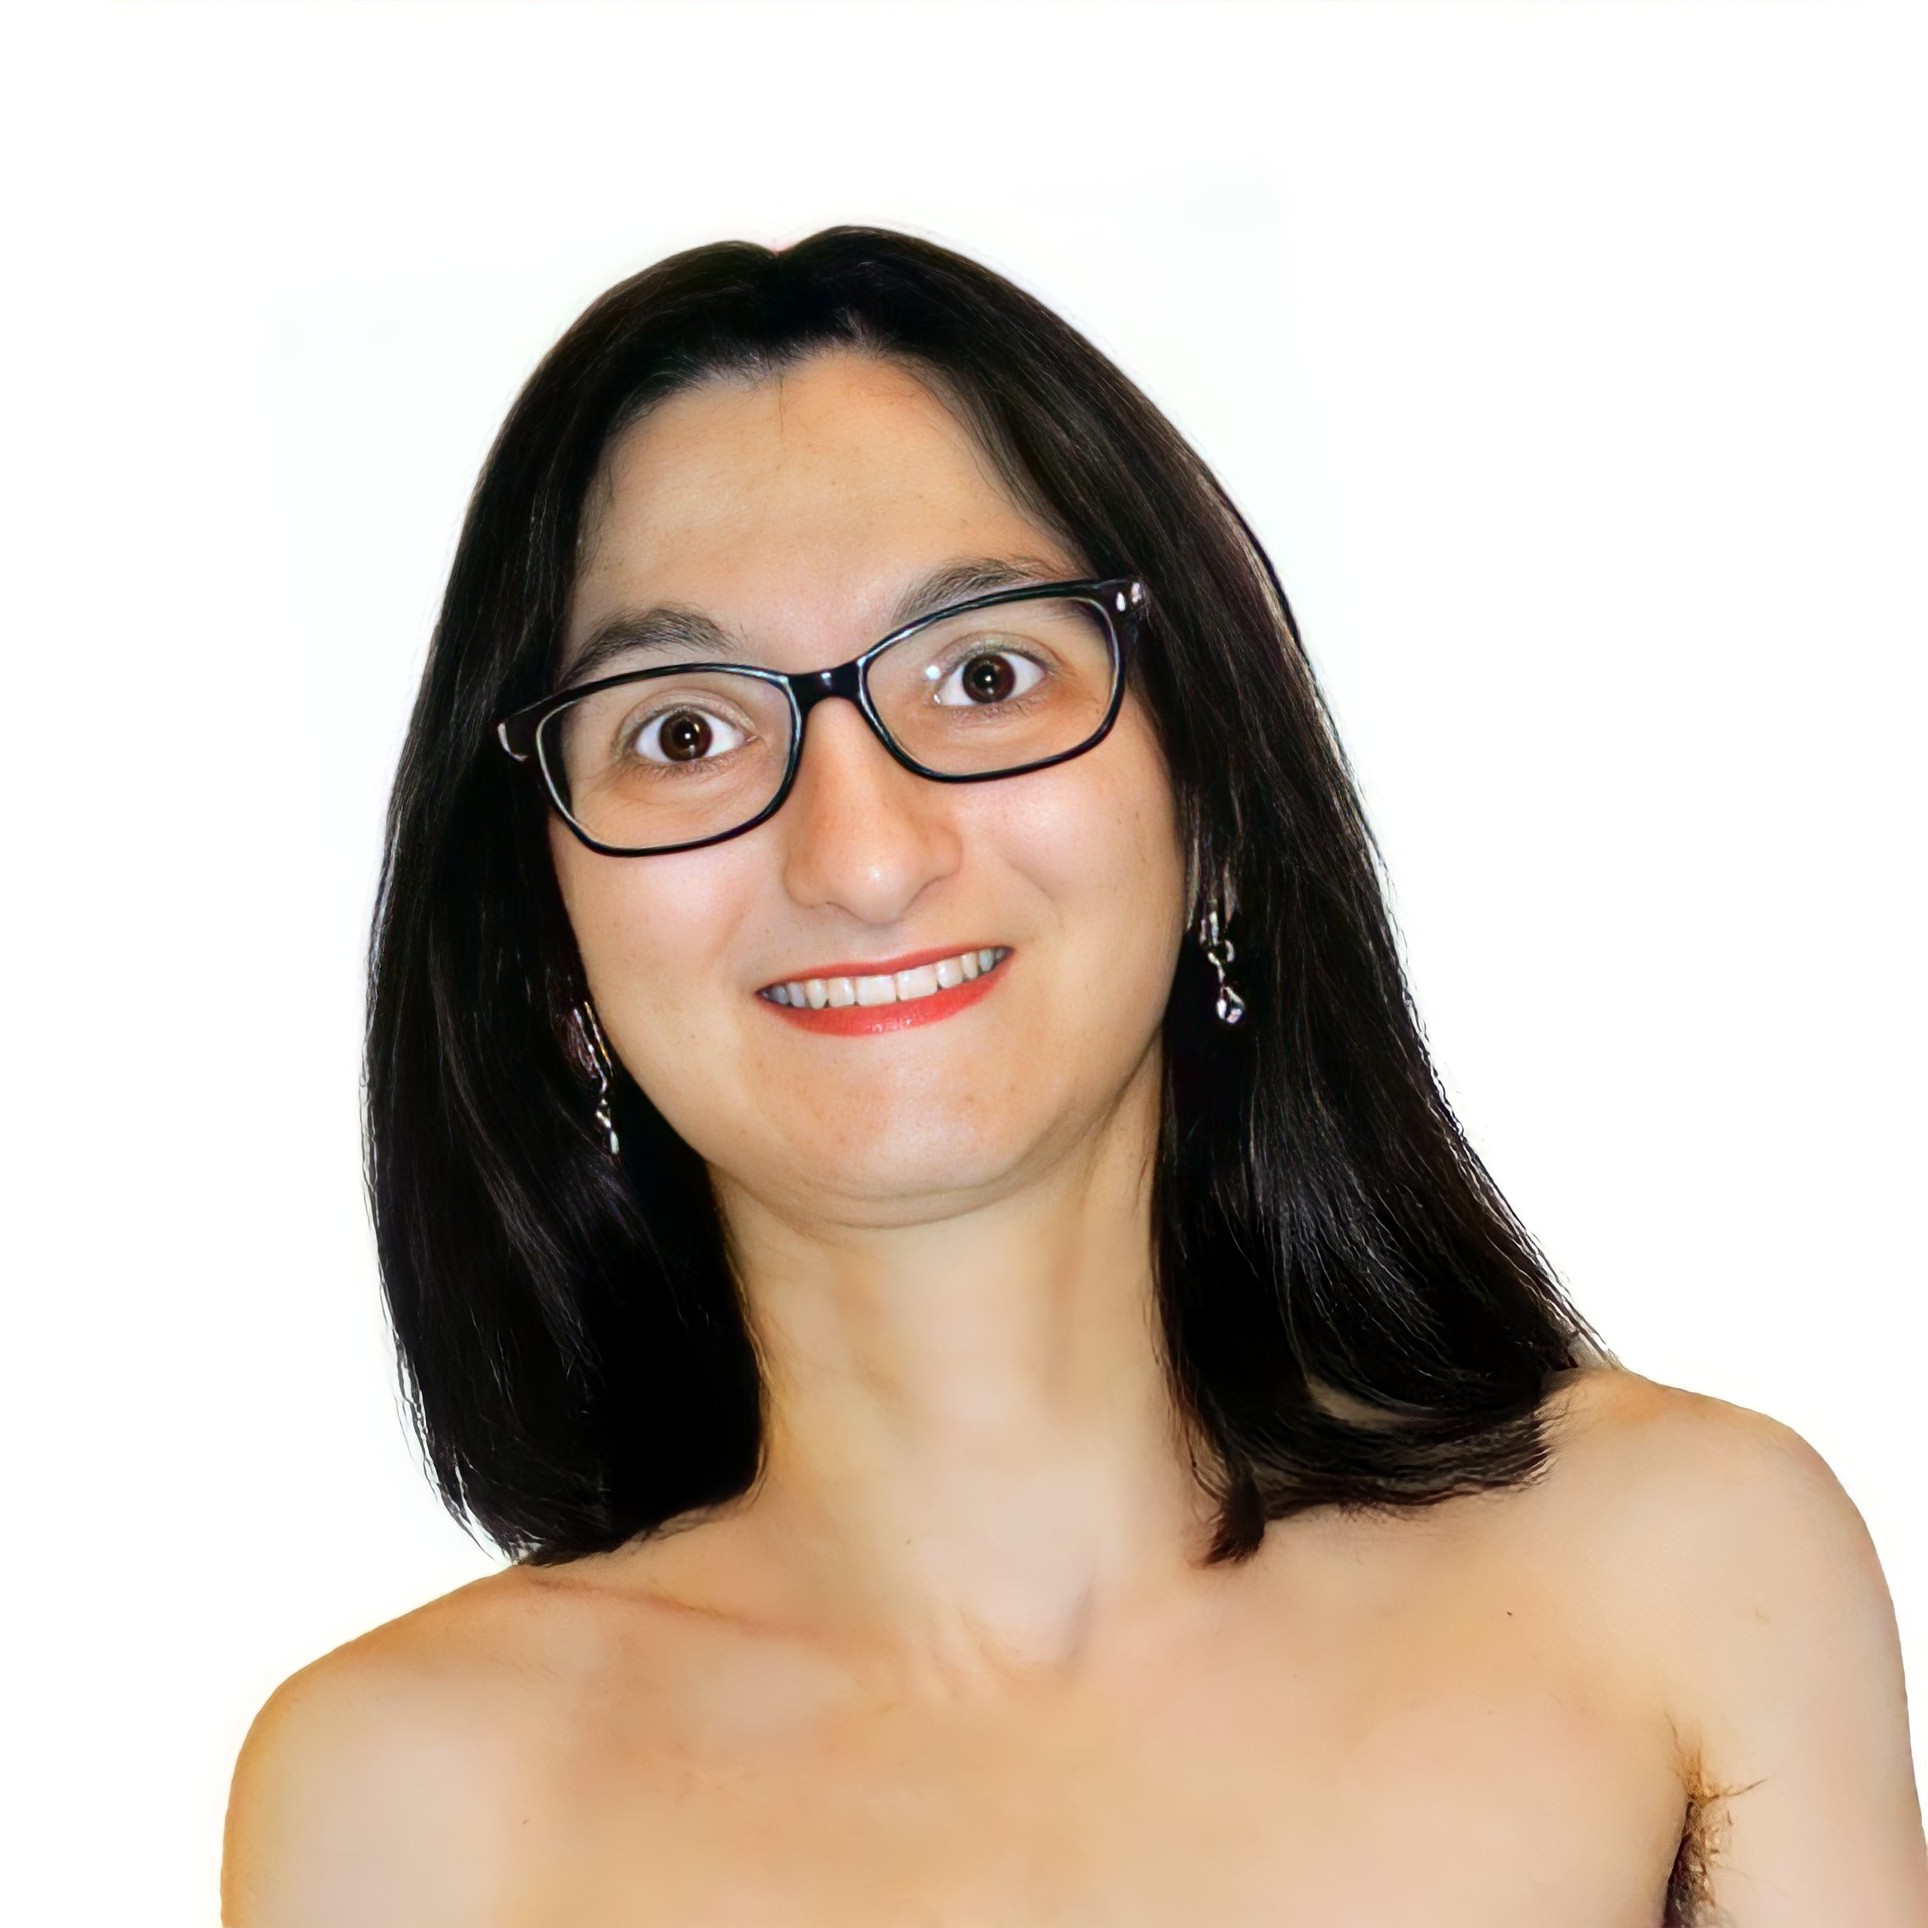
glass, smile, forehead, nose, cheek, skin, glasses, lip, vision care, eyelash, lipstick, human body, neck, jaw, gesture, eyewear, layered hair, happy, black hair, makeover, chest, Step cutting, bangs, throat, brown hair, fashion accessory, surfer hair, fashion model, hair care, hair coloring, jewellery, portrait photography, photo shoot